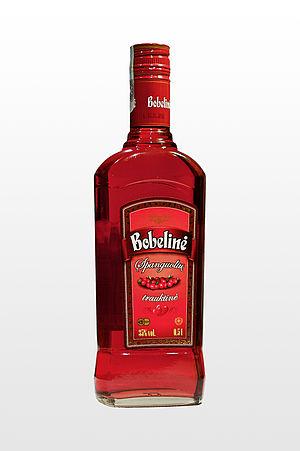
Le Bobelinė est une boisson alcoolisée lituanienne à base du fruit de la canneberge, fabriquée par la compagnie Anykščių Vynas.